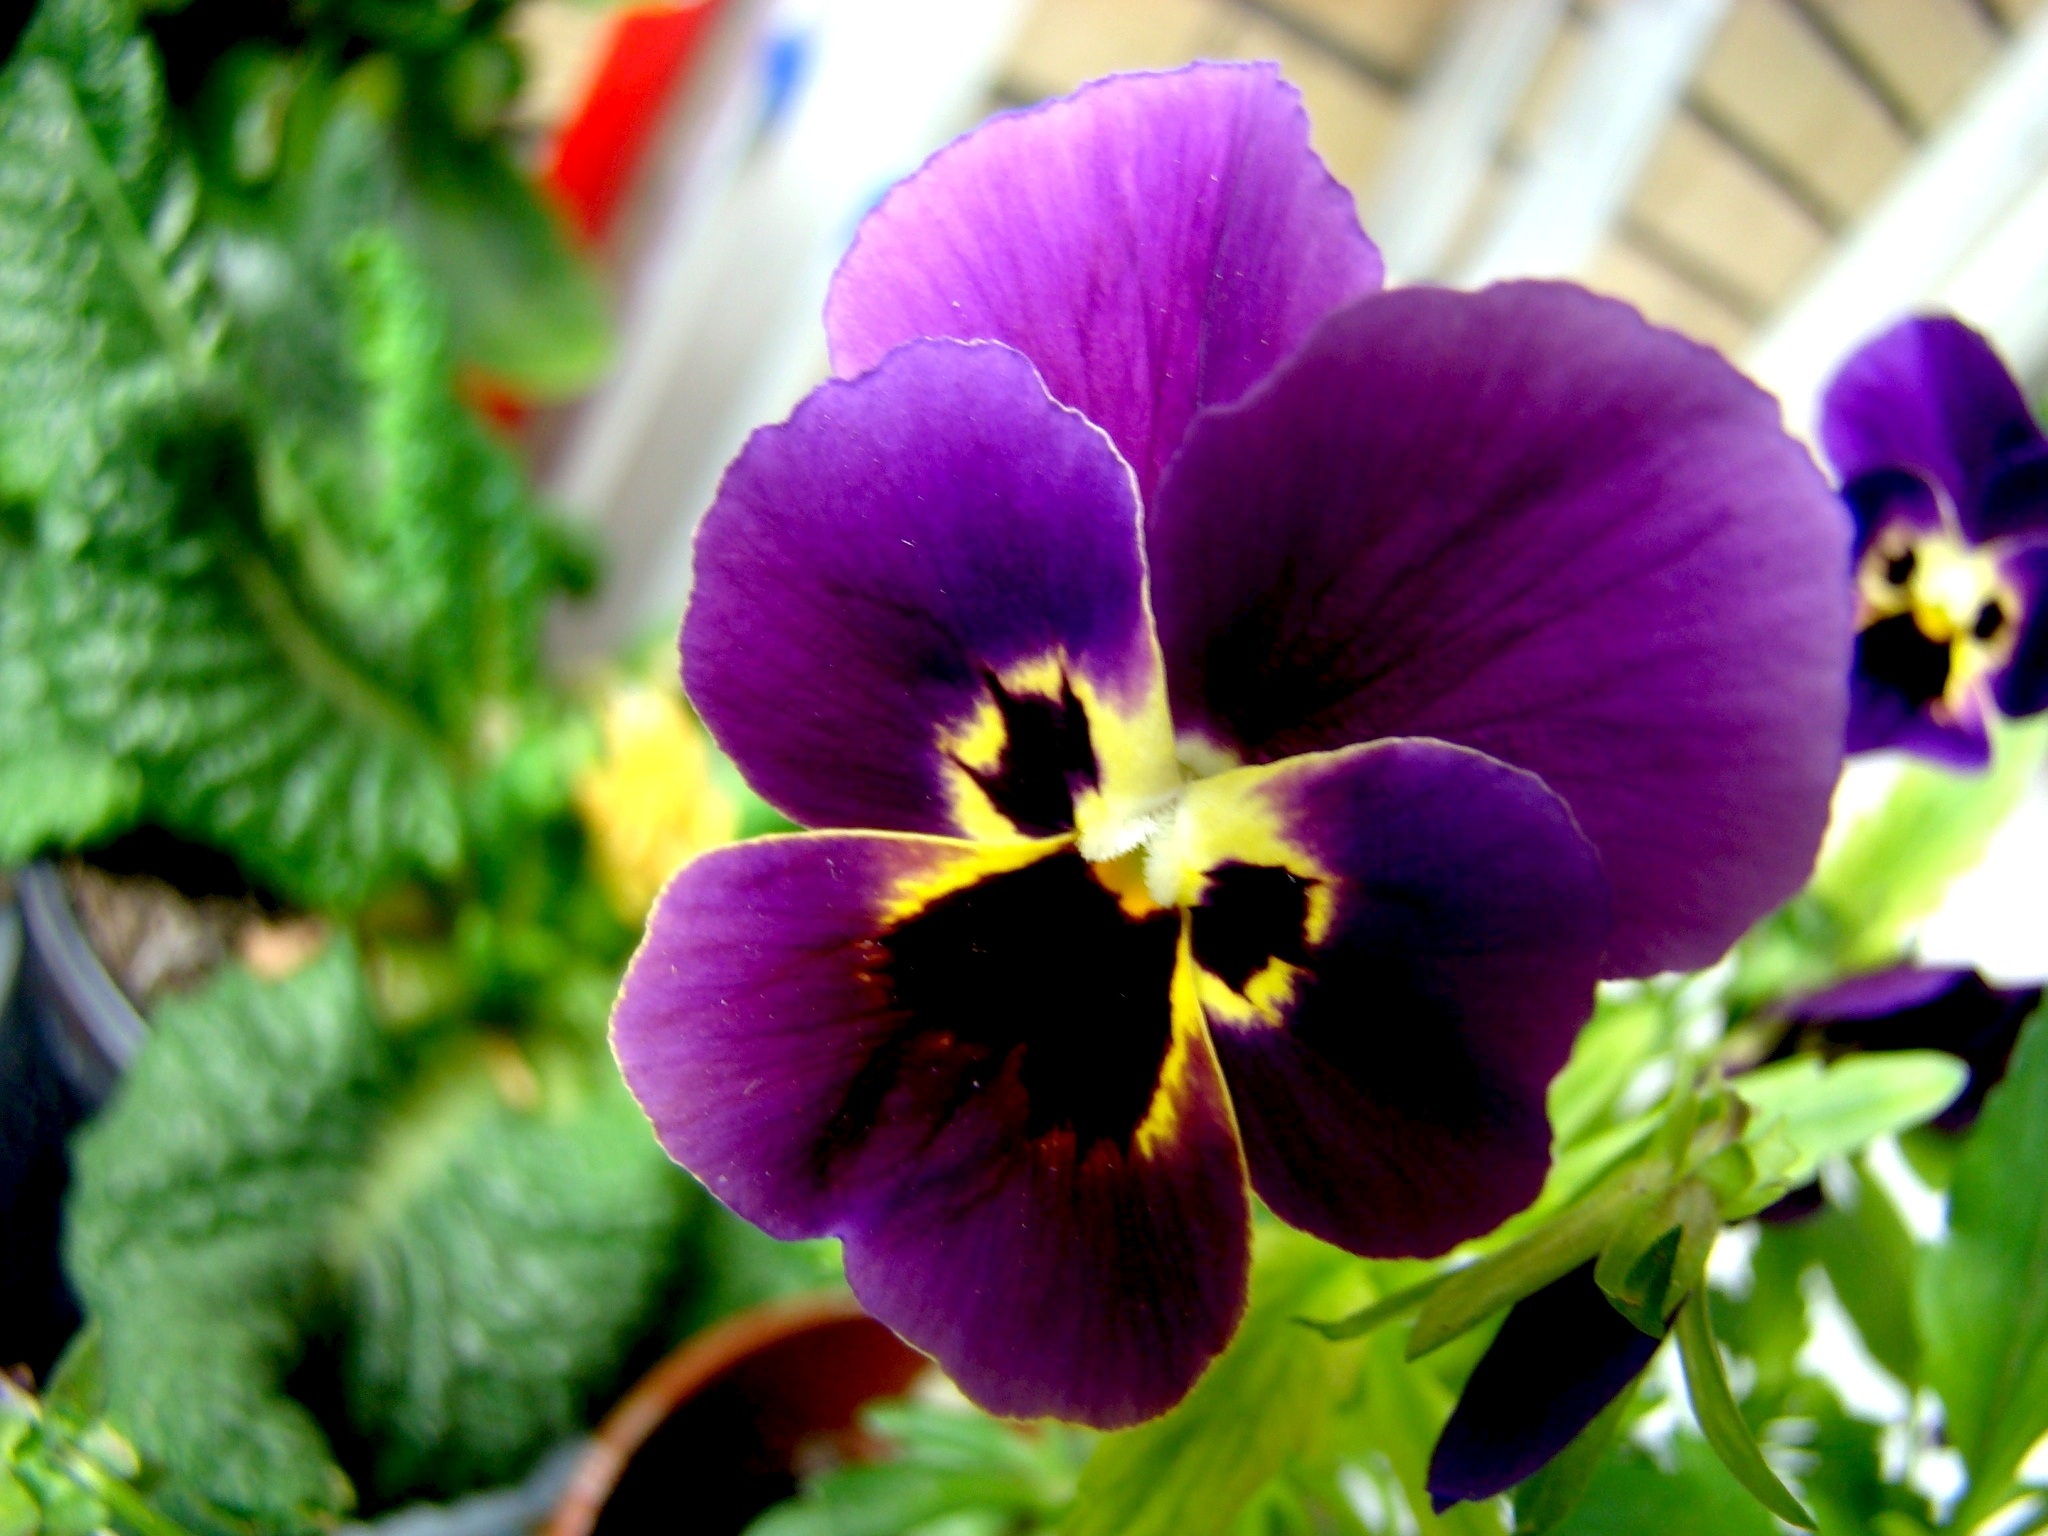
plant, flower, purple, petal, botany, flora, wildflower, eye, violet, viola, macro photography, pansy, flowering plant, annual plant, land plant, violet family, heartsease